Moynet Jupiter

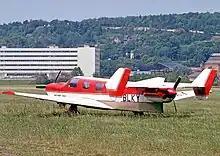
The 360-6 Jupiter showing the fore and aft arrangement of the two engines with the rear power unit set between the twin fins.

One horizontally opposed Lycoming engine was conventionally placed in the nose. Behind it was a standard cabin, though the front seats were further ahead of the leading edge than usual because of the rearward shift of the centre of gravity caused by the rear engine. There were three large windows on each side. For the same reason the rear fuselage was quite short, and it lacked the normal taper, giving it a boxy look, so that the second, pusher Lycoming could be mounted in the extreme tail. This was cooled by air from rectangular intakes on the upper sides of the rear fuselage. The straight edged, tapered tailplane was mounted on the fuselage top above the engine, with small endplate fins carrying balanced rudders. These fins extended above and below the tailplane, with arrow shaped leading edges and straight, swept trailing edges. There was also a long, shallow strake over the rear fuselage. Seen from below, the long span of the tailplane was striking, about 44% of that of the wings; the elevators filled most of the outer part of its trailing edge, avoiding the propeller airstream.